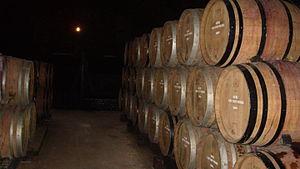
Futs de vin dans une cave de Givry (sâone-et-Loire)
Le givry est un vin d'appellation d'origine contrôlée du vignoble de Bourgogne. Il est produit sur les communes de Givry, Jambles et Dracy-le-Fort, situés en Saône-et-Loire.